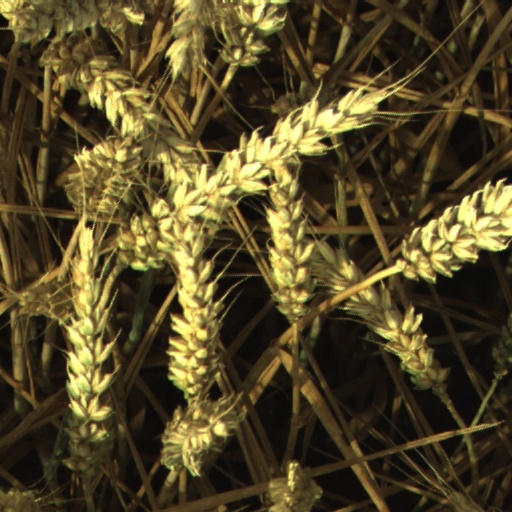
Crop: wheat